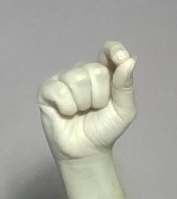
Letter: fa